Thambathyam

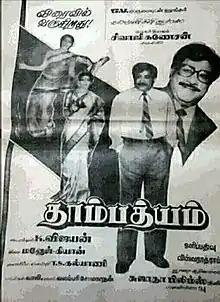
Poster

Thambathyam is a 1987 Indian Tamil-language film, directed by K. Vijayan and produced by T. S. Kalyani. The film stars Sivaji Ganesan, Ambika and Radha. It is a remake of the Telugu film "Dampatyam".